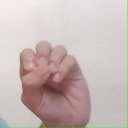
अक्षर: उ